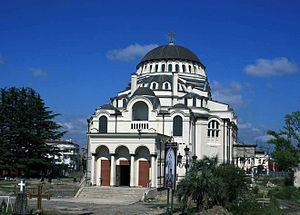
Poti
Katedralen i Poti
Poti er en by i Samegrelo-provinsen i det vestlige Georgien. Den er beliggende ved den østlige kyst af Sortehavet, ved Rioni-flodens udløb. Poti blev grundlagt som en græsk koloni i det 7. århundrede f.Kr. og hed da Phasis.